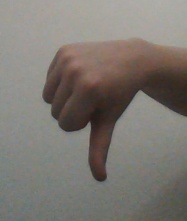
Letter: waw